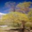
Label: willow_tree